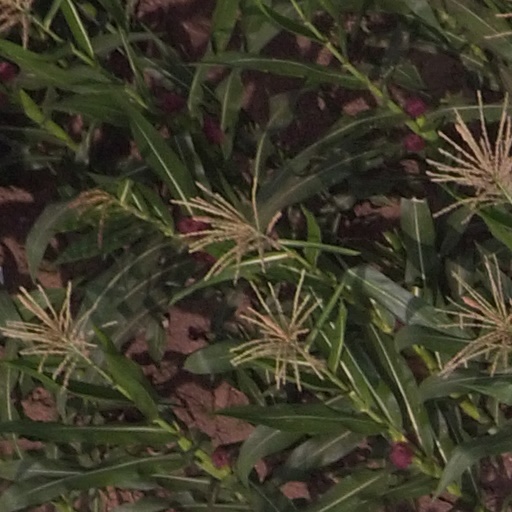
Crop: maize; corn